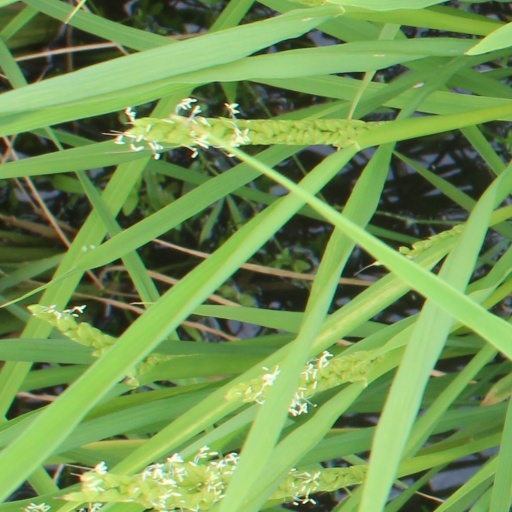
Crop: rice